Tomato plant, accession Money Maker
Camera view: tilt-top (135 deg); turntable rotation: 120 degrees
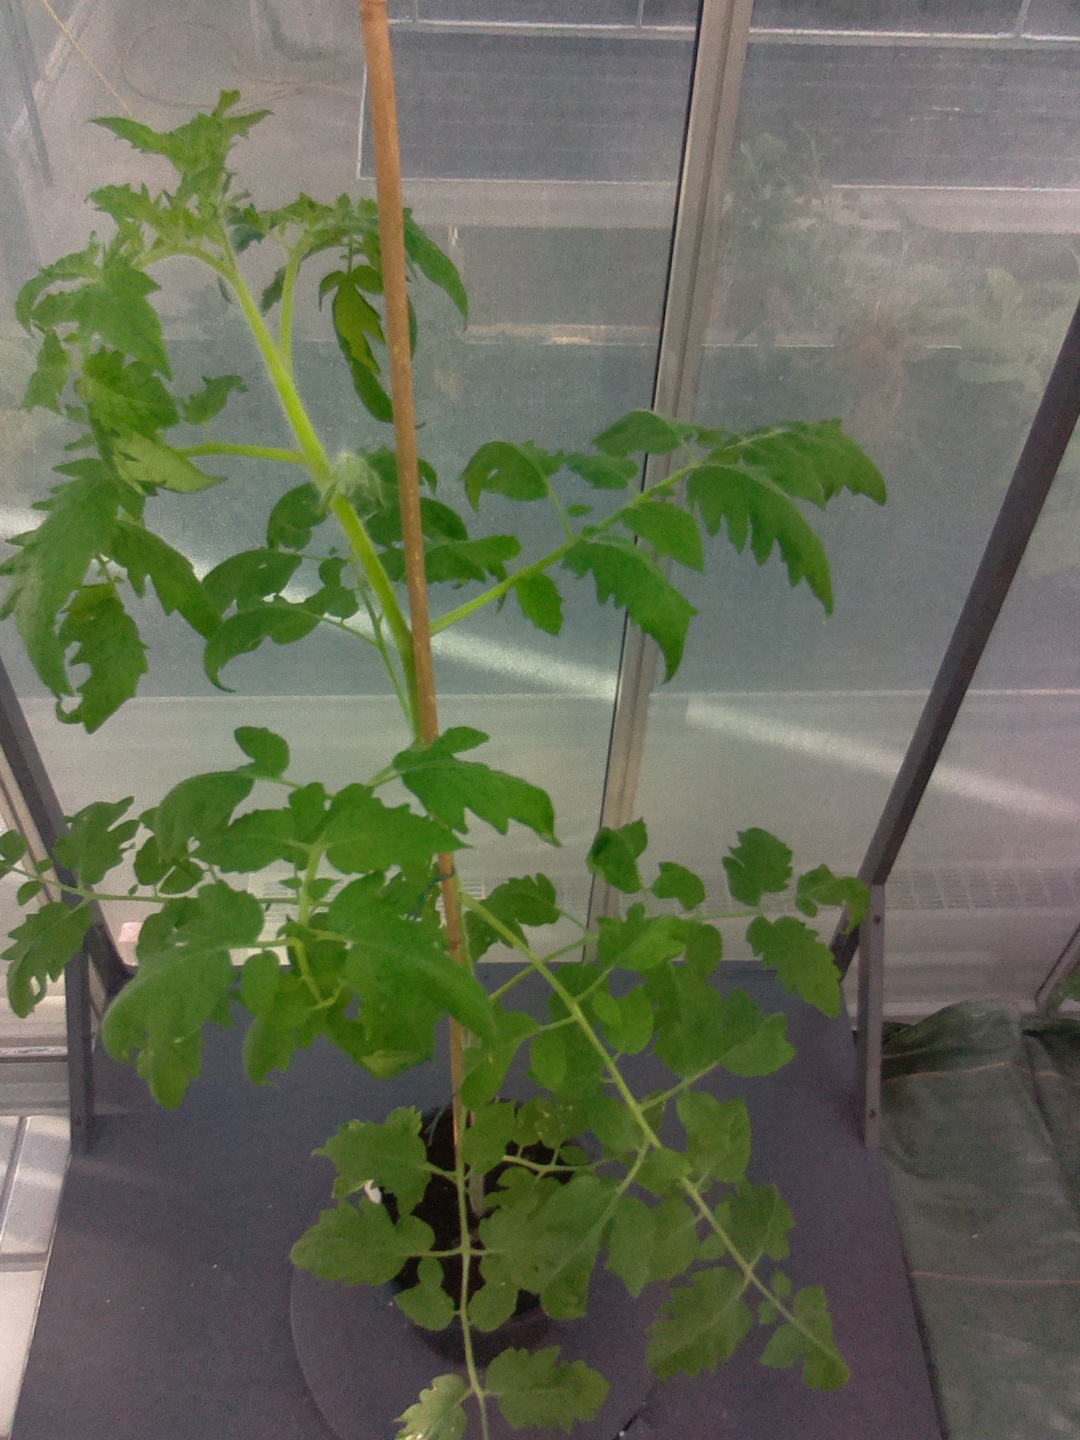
BBCH growth stage 52: 2 inflorescences visible